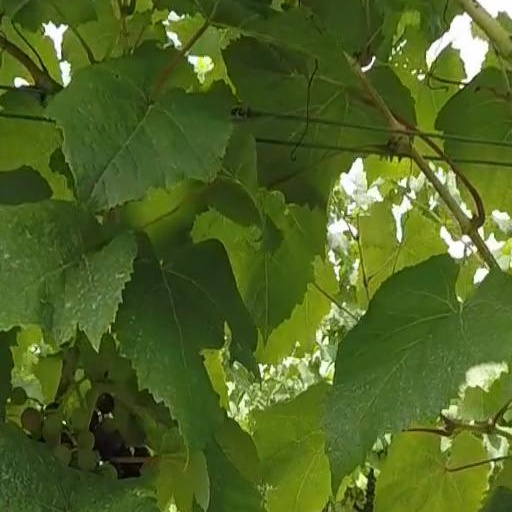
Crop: grape